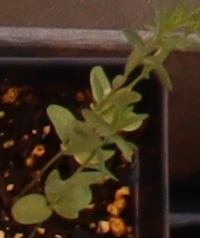
Label: Flax